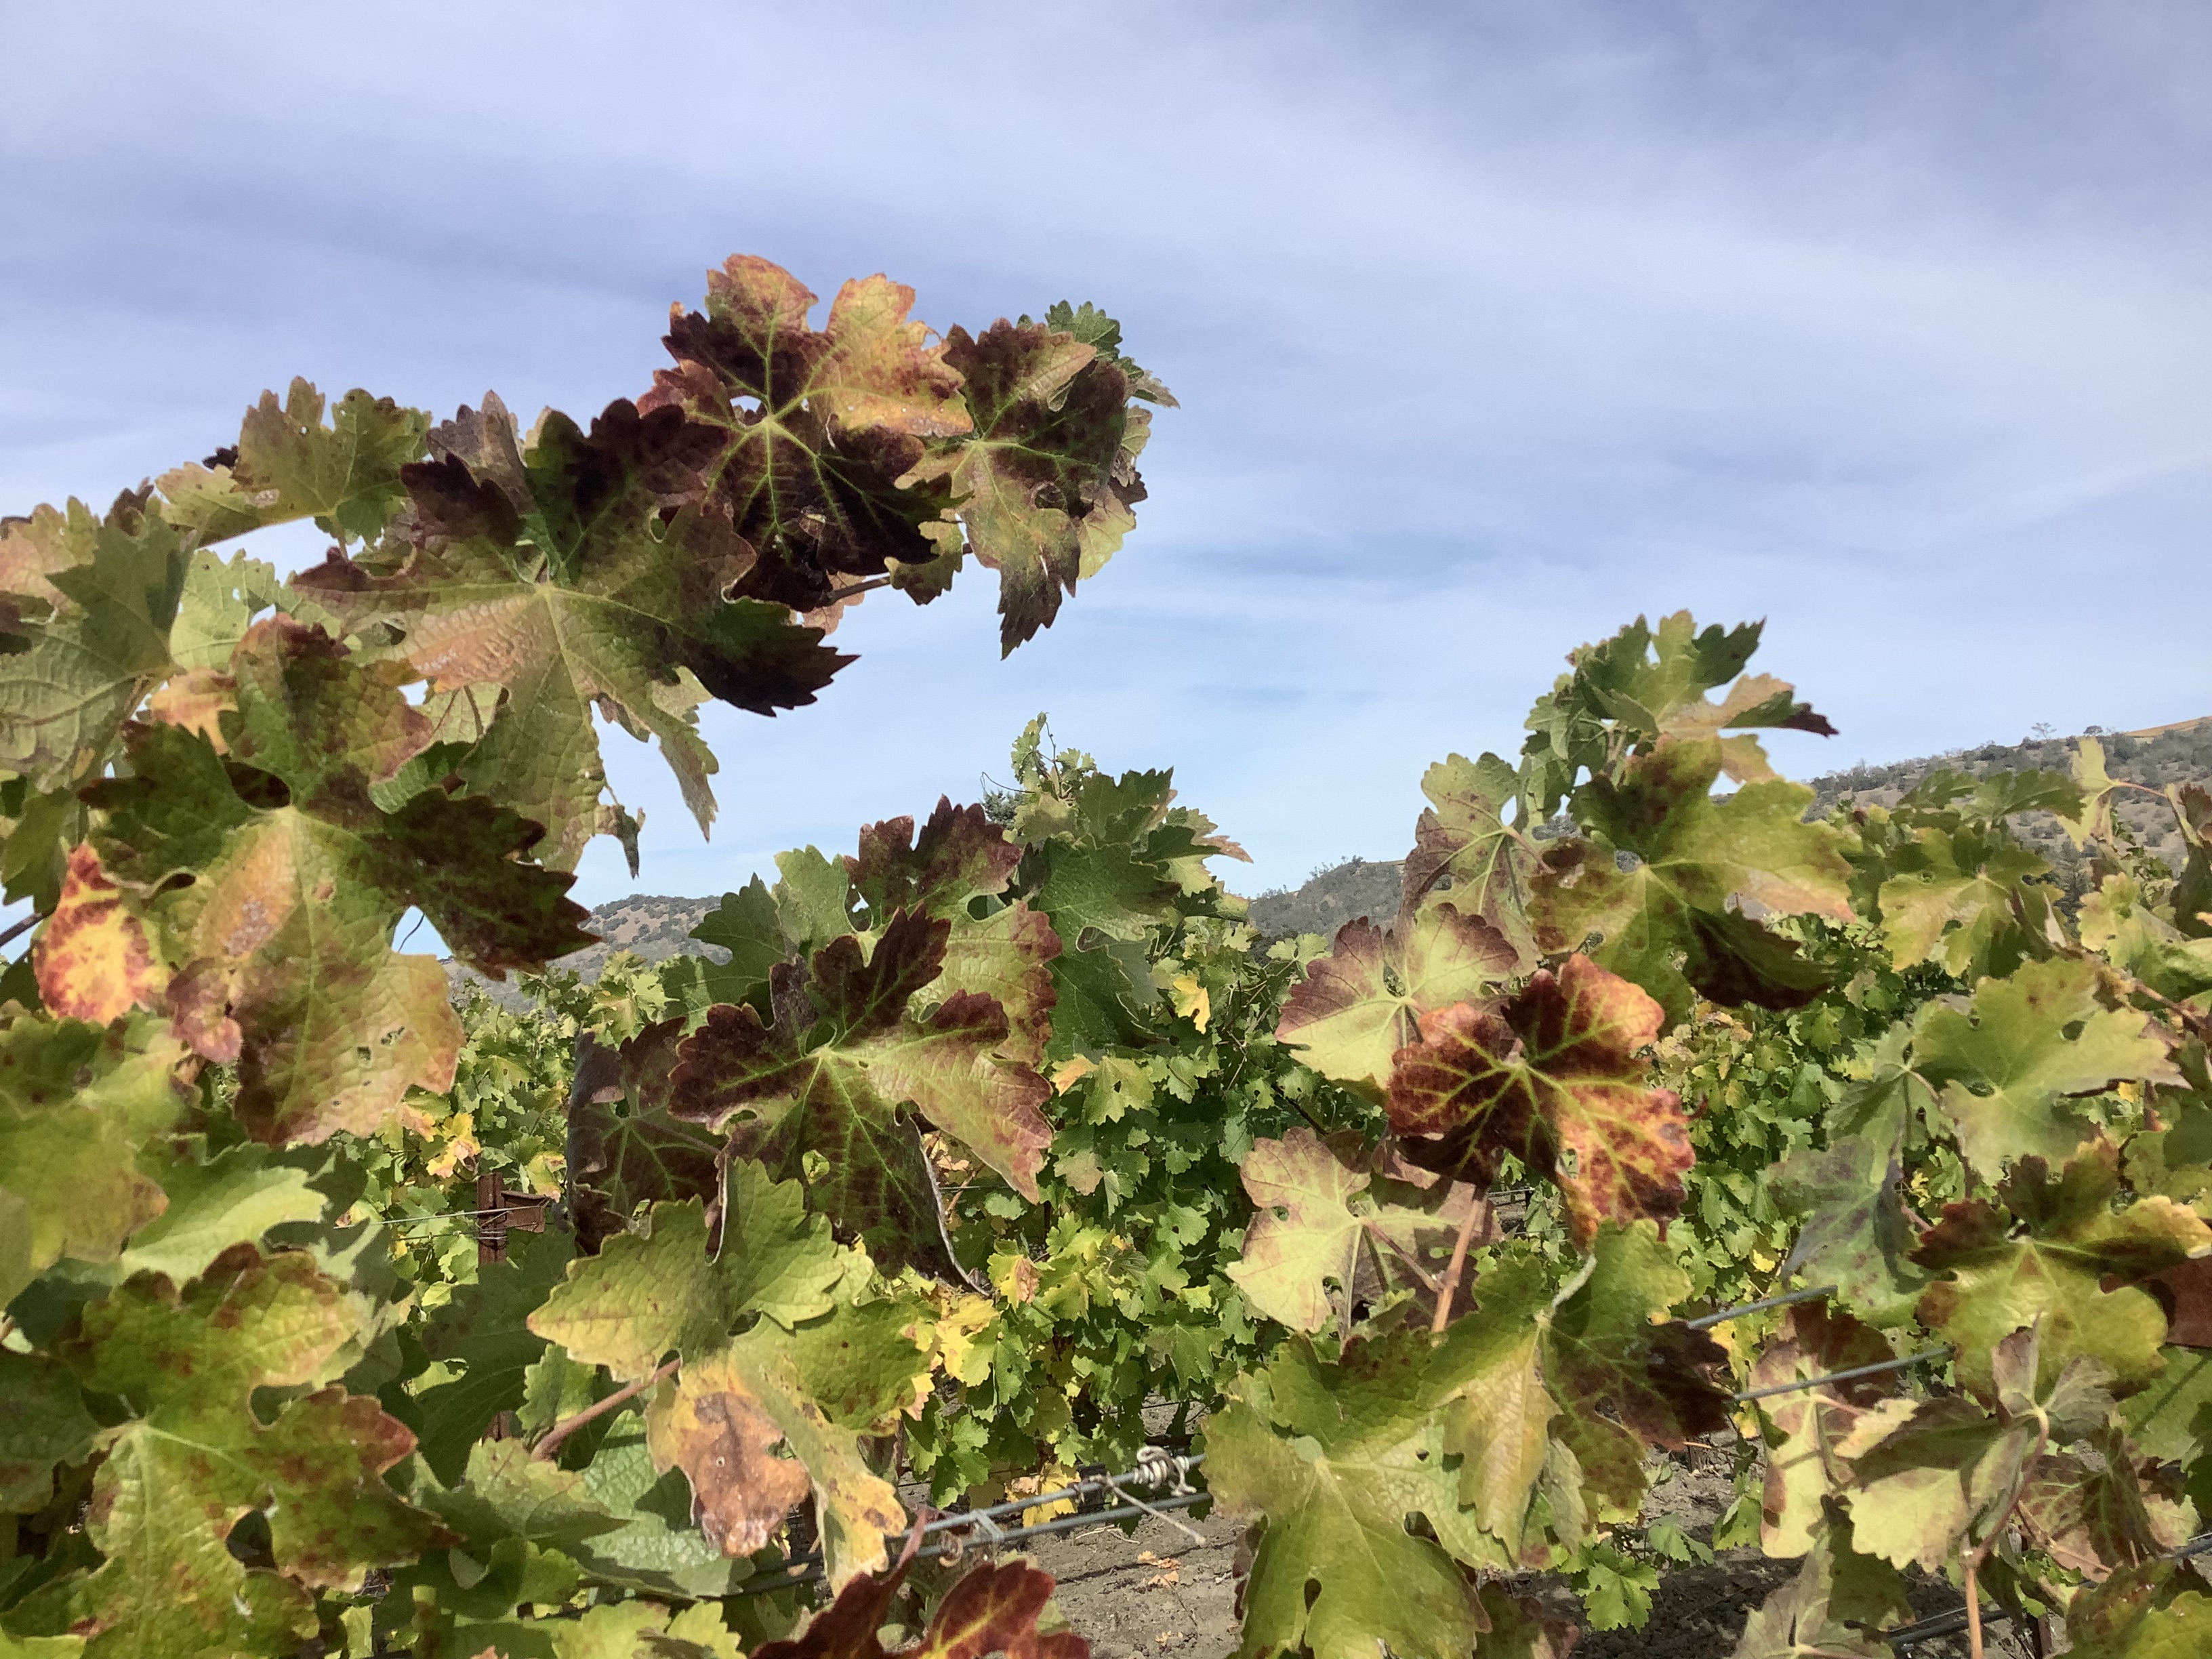
Label: Leafroll 3